Alfred Klaar

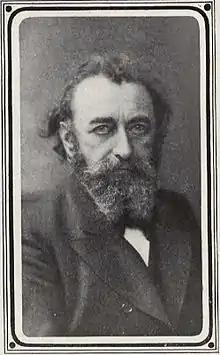
Photograph of Klaar in 1905

Alfred Klaar was born on 7 November 1848 in Prague, Bohemia, Austrian Empire.